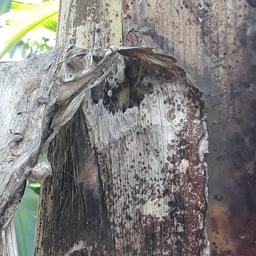
Label: PSEUDOSTEM WEEVIL